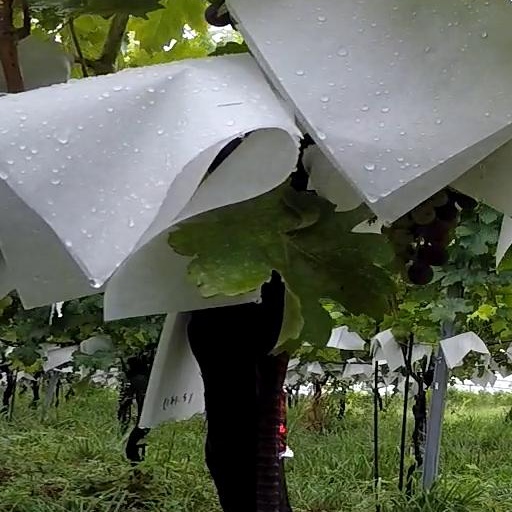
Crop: grape